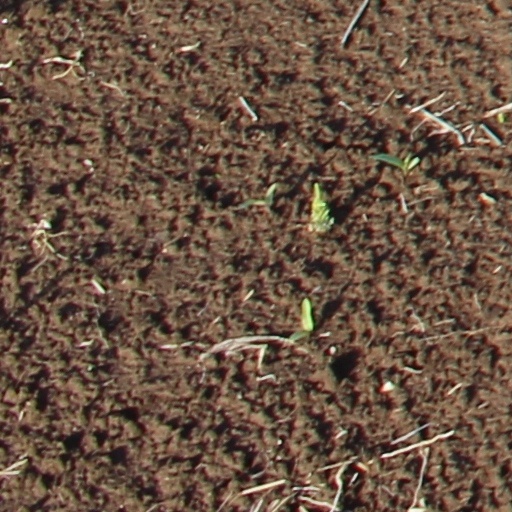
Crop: wheat